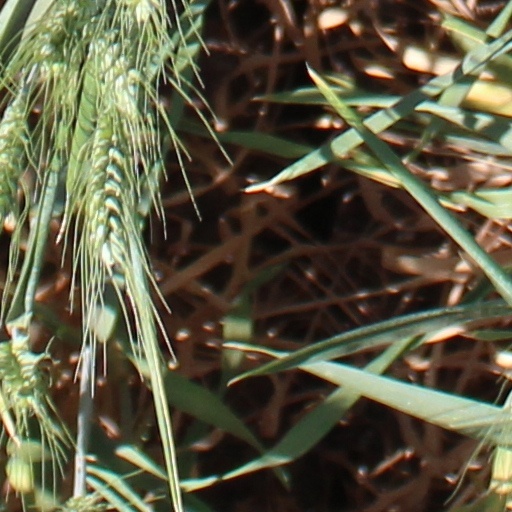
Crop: wheat